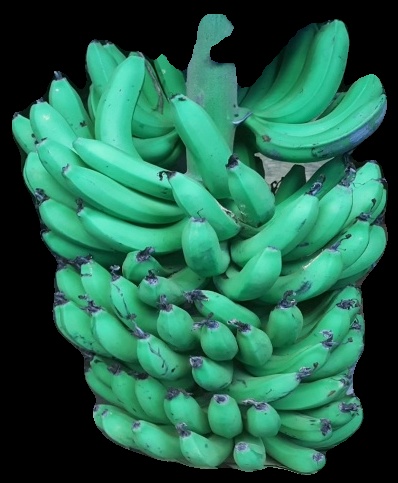
Variety: pachbale
Grade: grade1